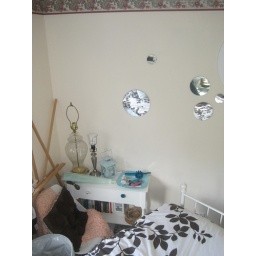
clockwise from bed. small chair and table with books i like to keep in the bedroom